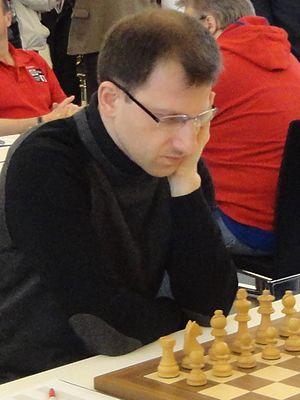
Tigran Gharamian, né le 24 juillet 1984, est un joueur d'échecs arménien. Il s'installe en France en 2002 après avoir quitté son pays. Il obtient la nationalité française en 2014.